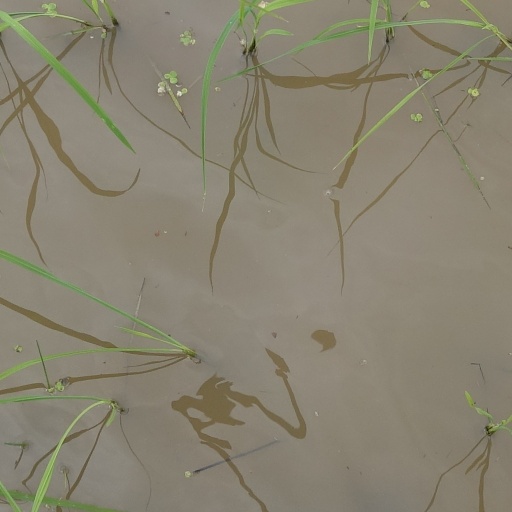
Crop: rice